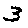
Label: 3